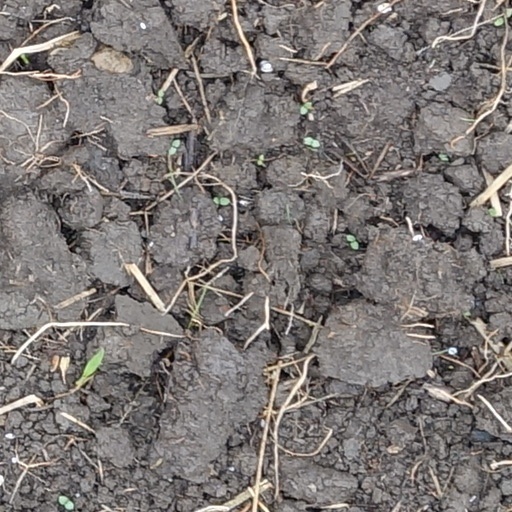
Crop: wheat